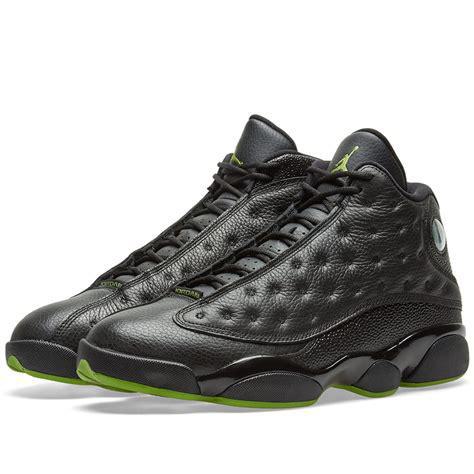
Brand: Jordan
Model: 13 Retro